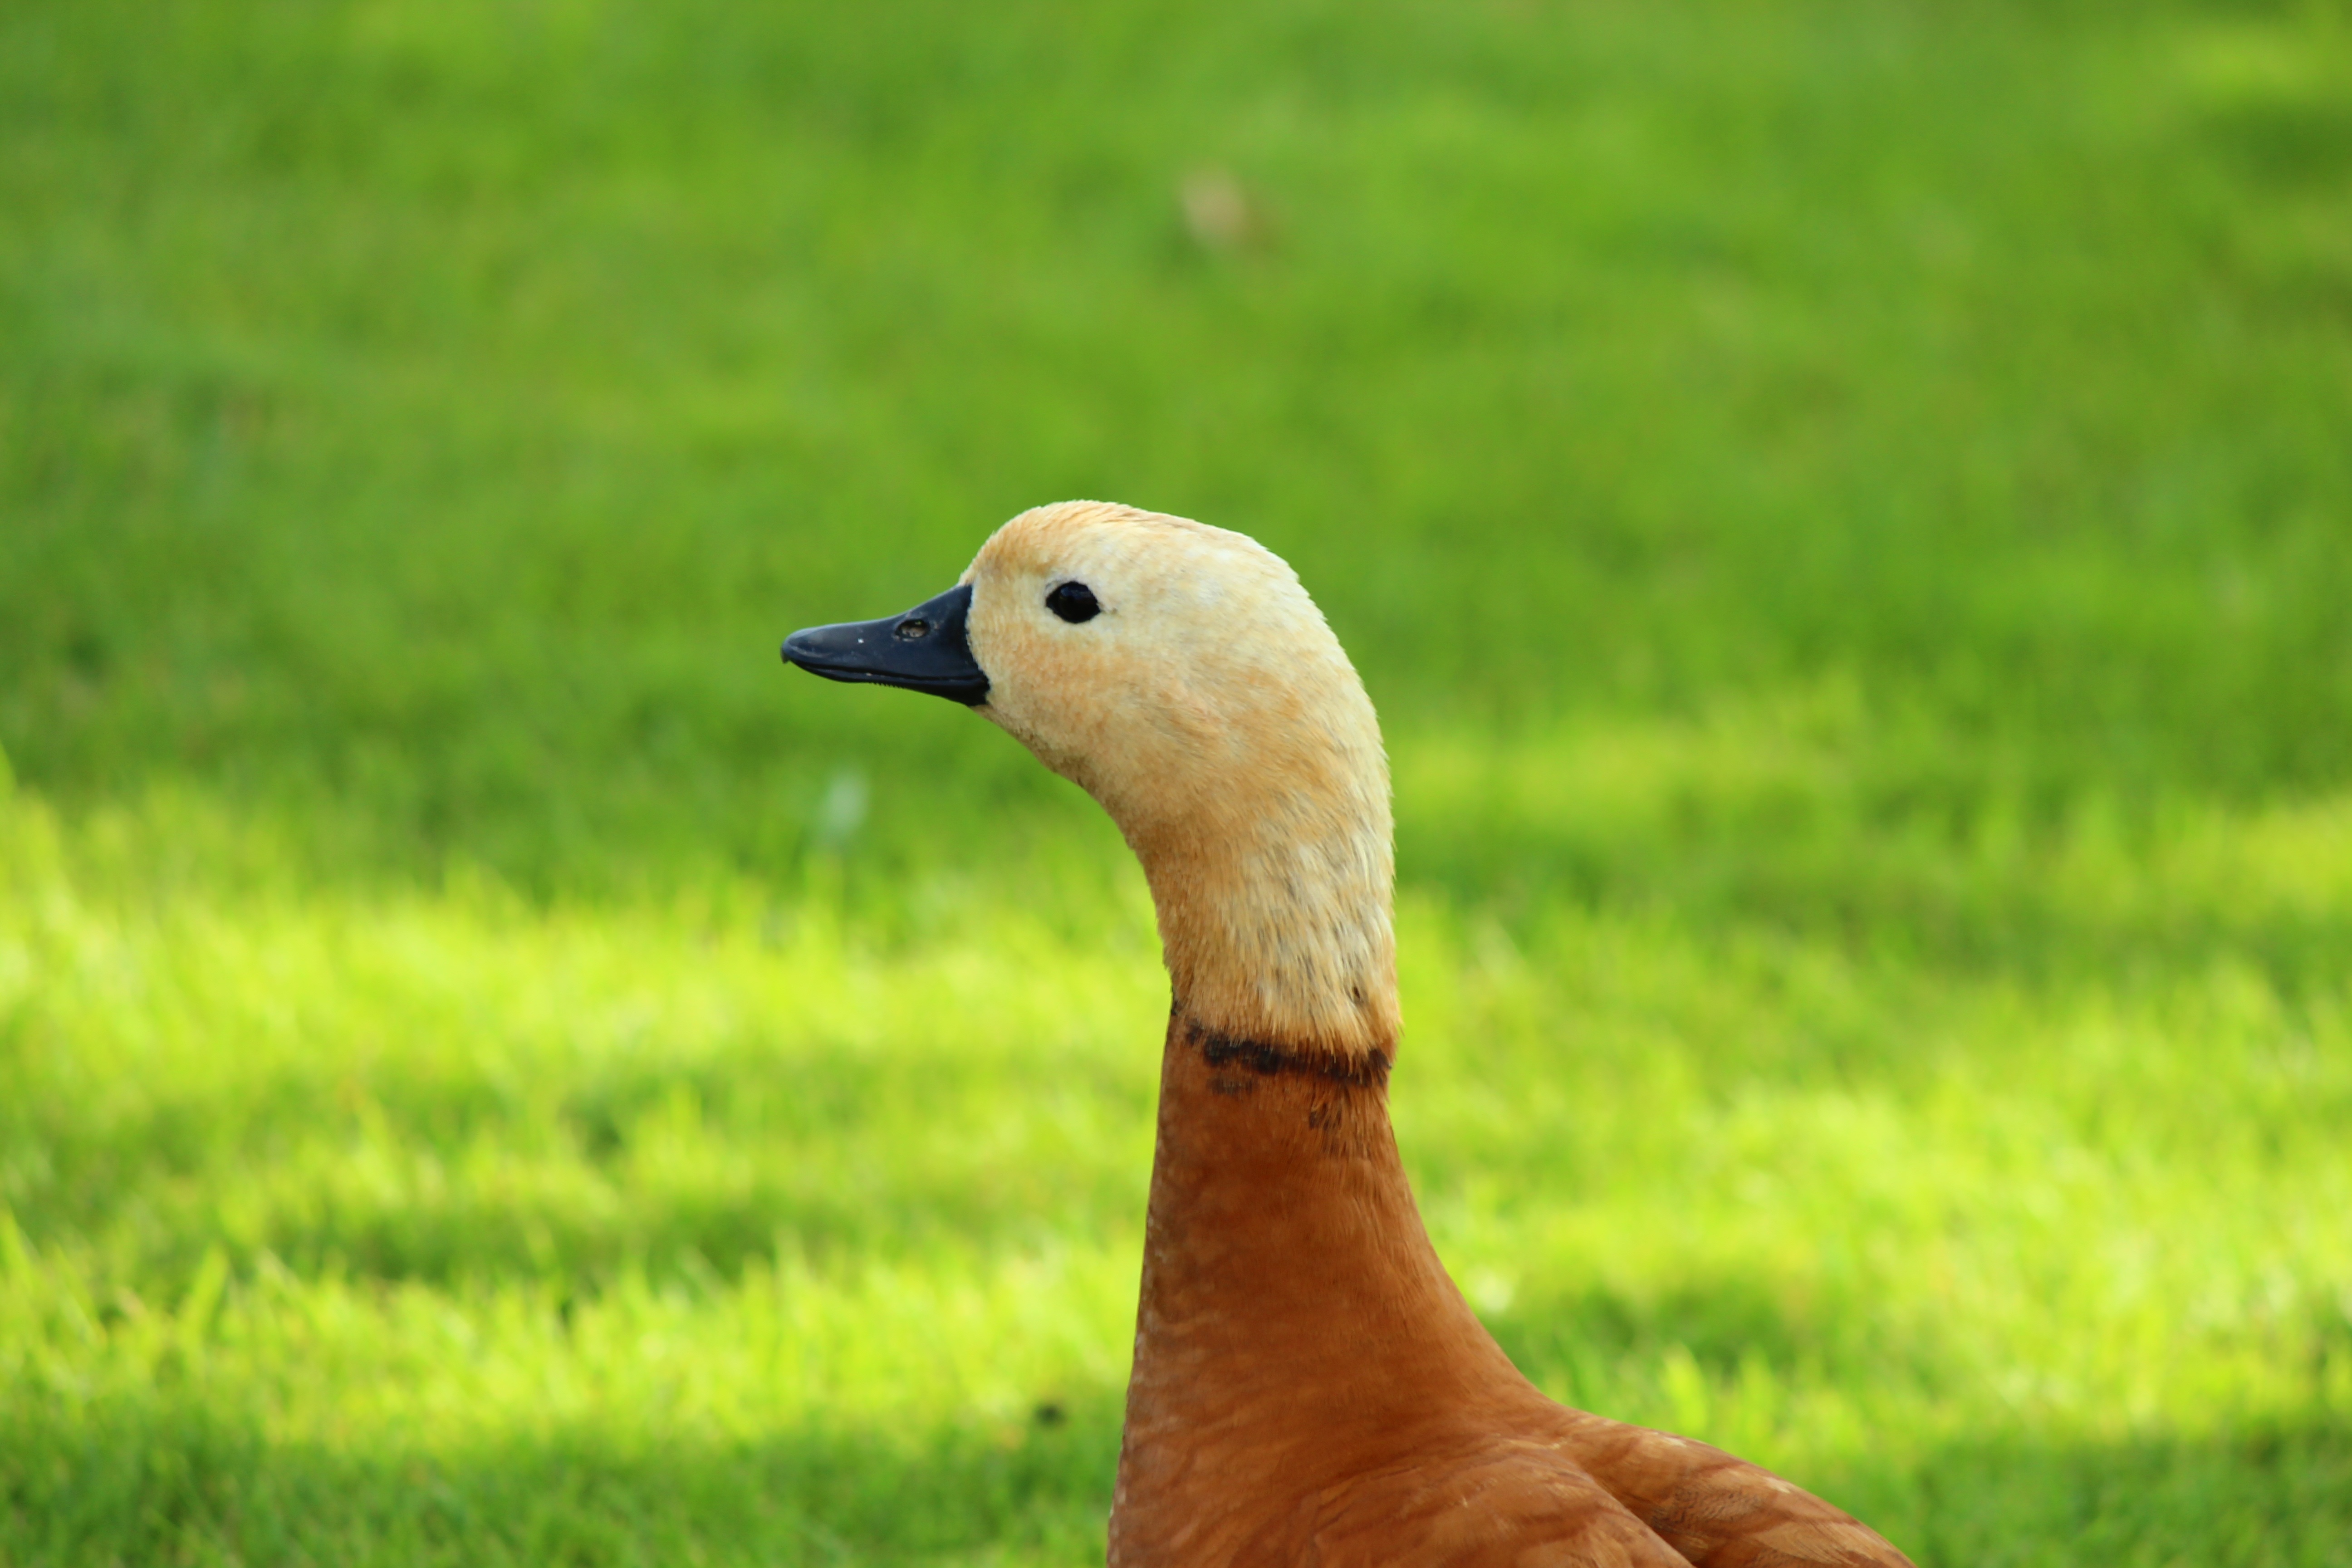
nature, grass, bird, prairie, cute, wildlife, beak, fauna, duck, goose, vertebrate, waterfowl, water bird, ducks geese and swans, flawless